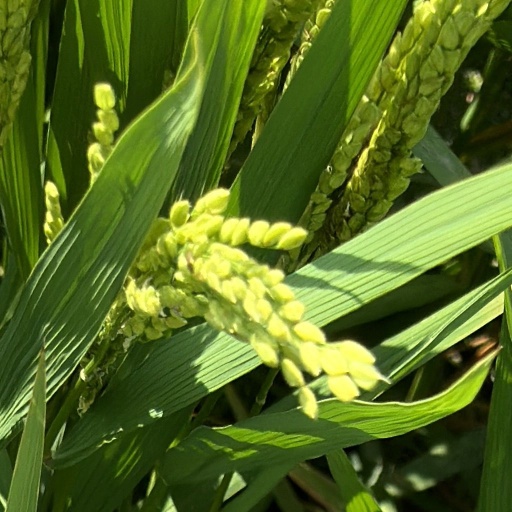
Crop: rice